Saint Paul's Church (Pawtucket, Rhode Island)

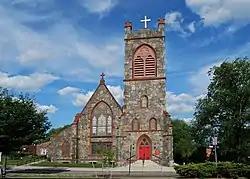

St. Paul's Church is a historic Episcopal church at 50 Park Place in Pawtucket, Rhode Island. It is a stone Gothic Revival structure, designed by Sanders & Thornton of Providence and built in 1901, for a congregation established in 1816. The property also includes a Guild Hall, built in the Tudor Revival style in 1915, and a 1963 brick office wing. A Revere bell hangs in the church belfry.